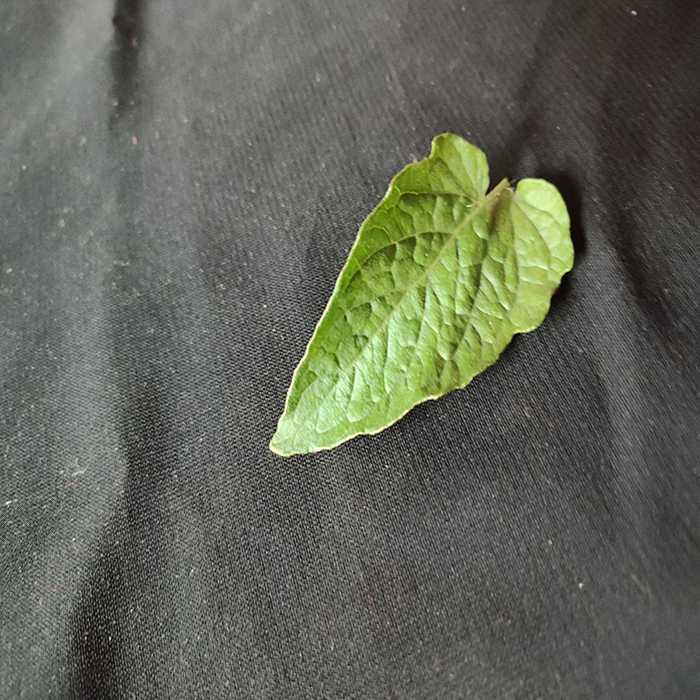
Plant: Tomato
Label: Tomato Fresh leaf